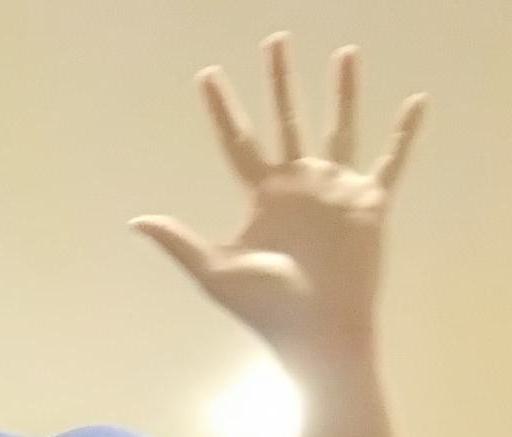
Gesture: palm